The Kansas City Star

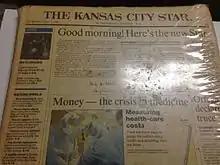
First morning edition of the "Kansas City Star" on March 1, 1990, that came in a special package including the last edition of the "Kansas City Times" and the last afternoon edition of the "Star"

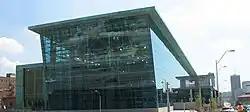
The new printing plant which opened in June 2006. The headquarters is the red brick building on the lower right.

Employee ownership of the "Times" and "Star" ended in 1977 with their purchase by Capital Cities Communications. In 1990, the "Star" became a morning newspaper, taking the place of what was then the larger "Kansas City Times", which ceased publication. The Walt Disney Company acquired Capital Cities/ABC in January 1996. Disney sold the paper to Knight Ridder in May 1997 as Disney moved to concentrate on broadcast rather than newspaper investments. Under Capital Cities ownership, the newspaper won three Pulitzer Prizes (1982, 1982, 1992).